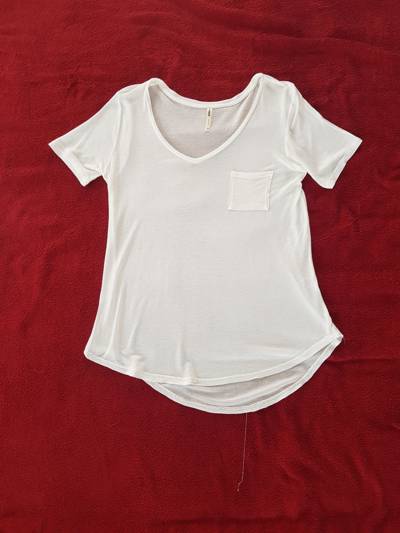
Waste category: clothes